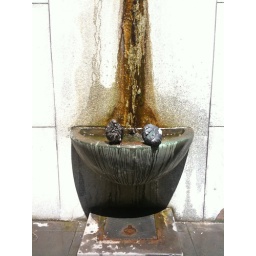
In the mini park across from the office, two pigeons bathed in the grimey water that trickles down the wall